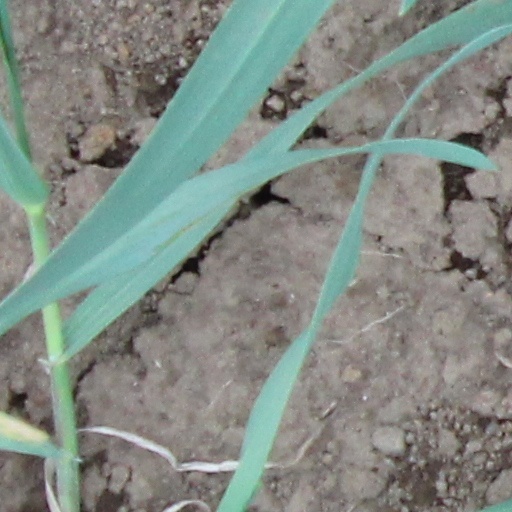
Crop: wheat